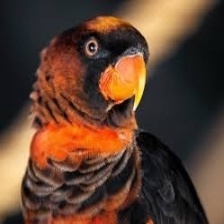
Species: DUSKY LORY
Scientific name: PSEUDEOS FUSCATA
ImageNet parent category: lorikeet